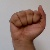
The image shows a hand gesture representing the letter 'A' in Indian Sign Language.